Scoot

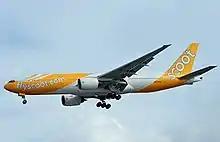
A now-retired Scoot Boeing 777-200ER landing at Singapore Changi Airport in 2012

In May 2011, Singapore Airlines announced it would establish a low-cost subsidiary airline for medium and long-haul routes. In July 2011, Singapore Airlines announced Campbell Wilson as the founding CEO of the new airline. In November 2011, the airline was named "Scoot". In June 2012, Scoot flew its first flight from Singapore to Sydney Airport in Australia. In June 2012, Scoot started flying to Gold Coast, its second Australian destination.